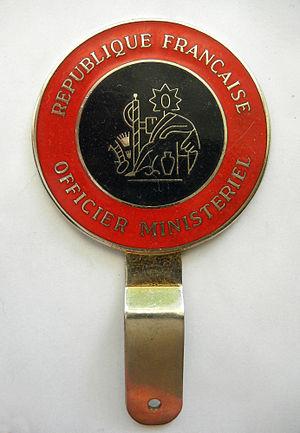
Plaque d'officier ministériel pour automobile
Un officier ministériel est, en droit français, une personne qui en exécution d'une décision des autorités de l'État dispose d'un privilège pour exercer une activité qui, en général, constitue une tâche de service public.